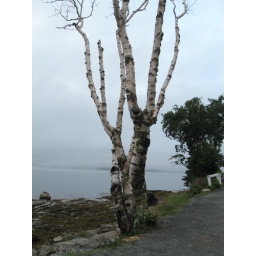
A lone birch standing out in a crowd by the ocean shore.